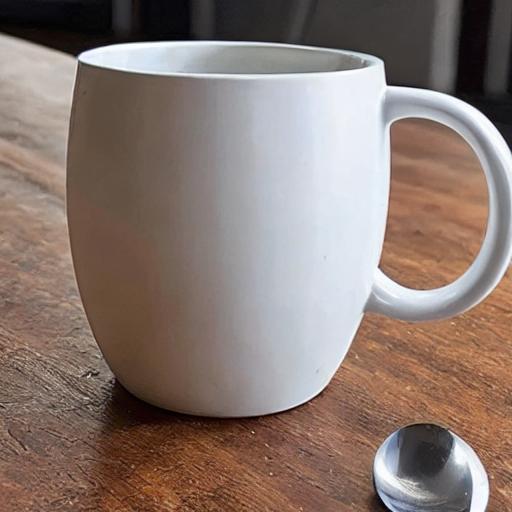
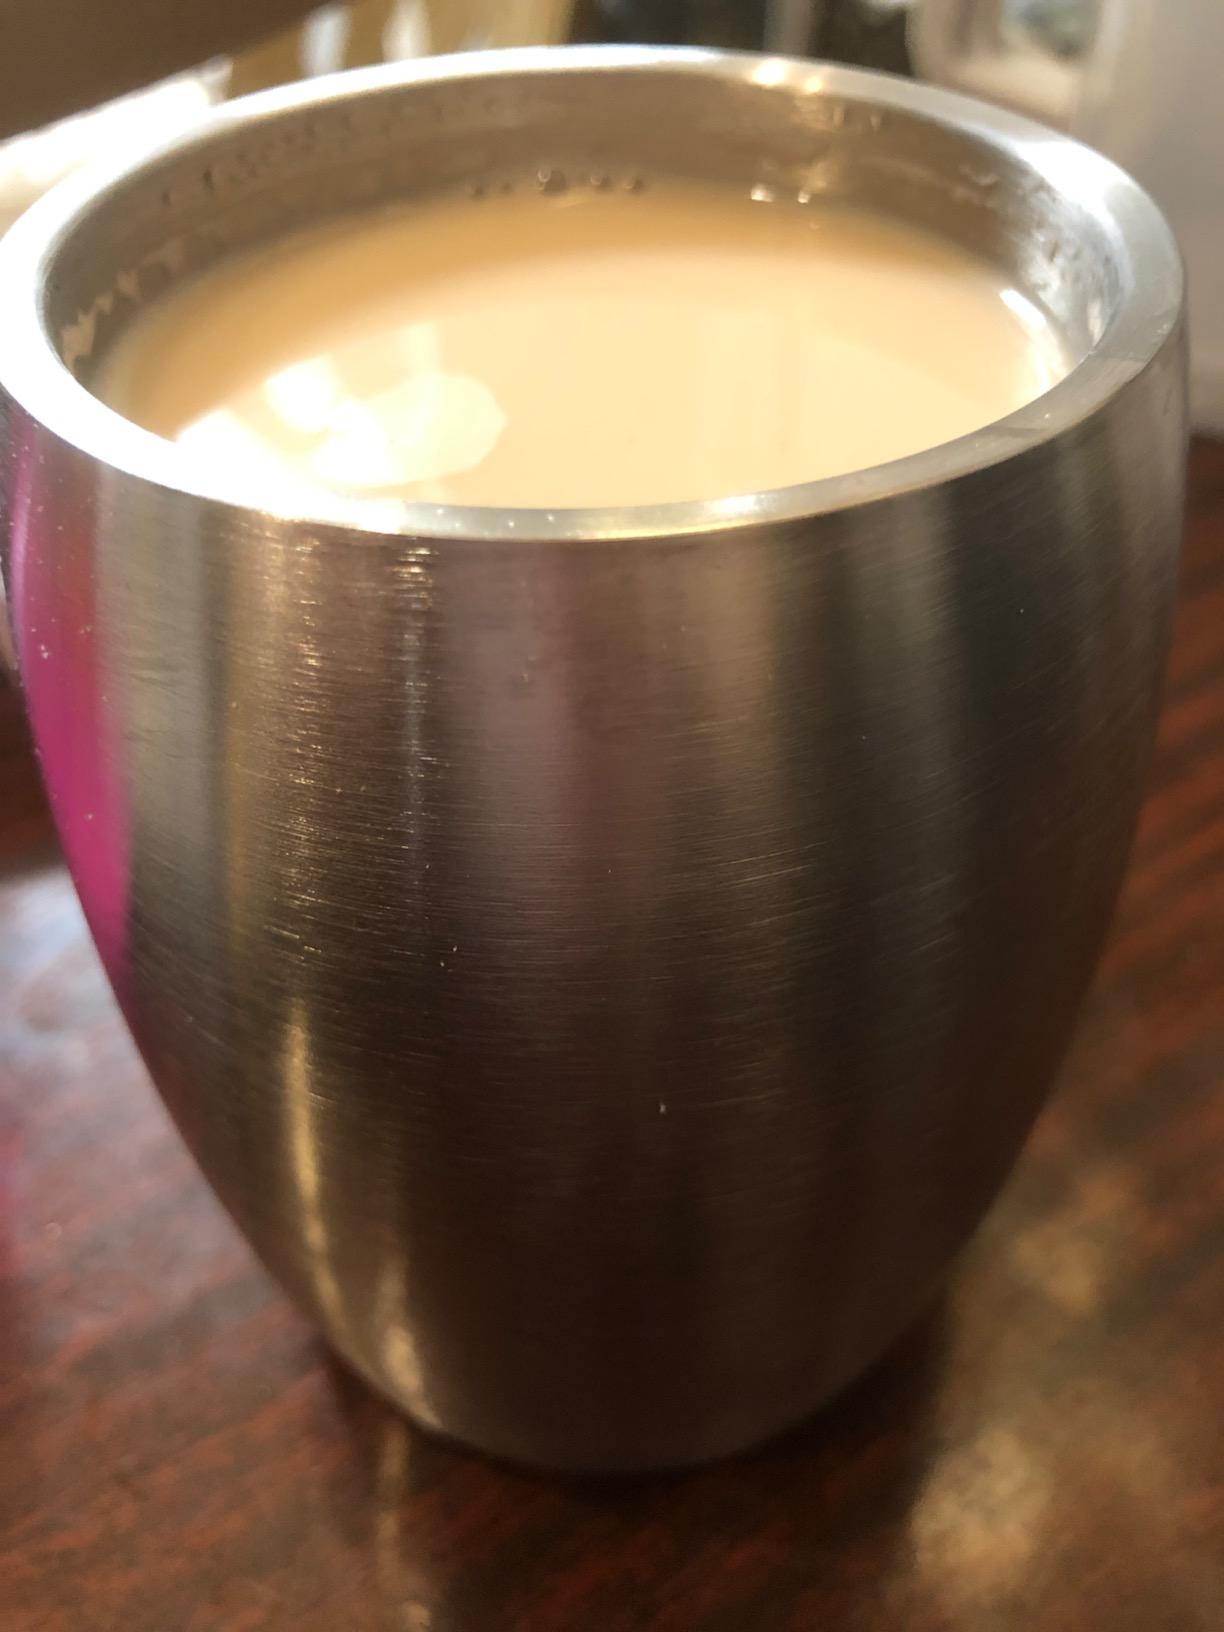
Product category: items_mug
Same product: no